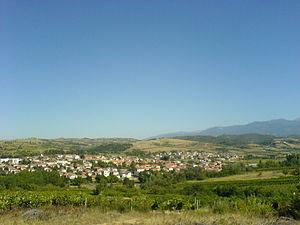
La commune de Sandanski est située dans le sud-ouest de la Bulgarie.